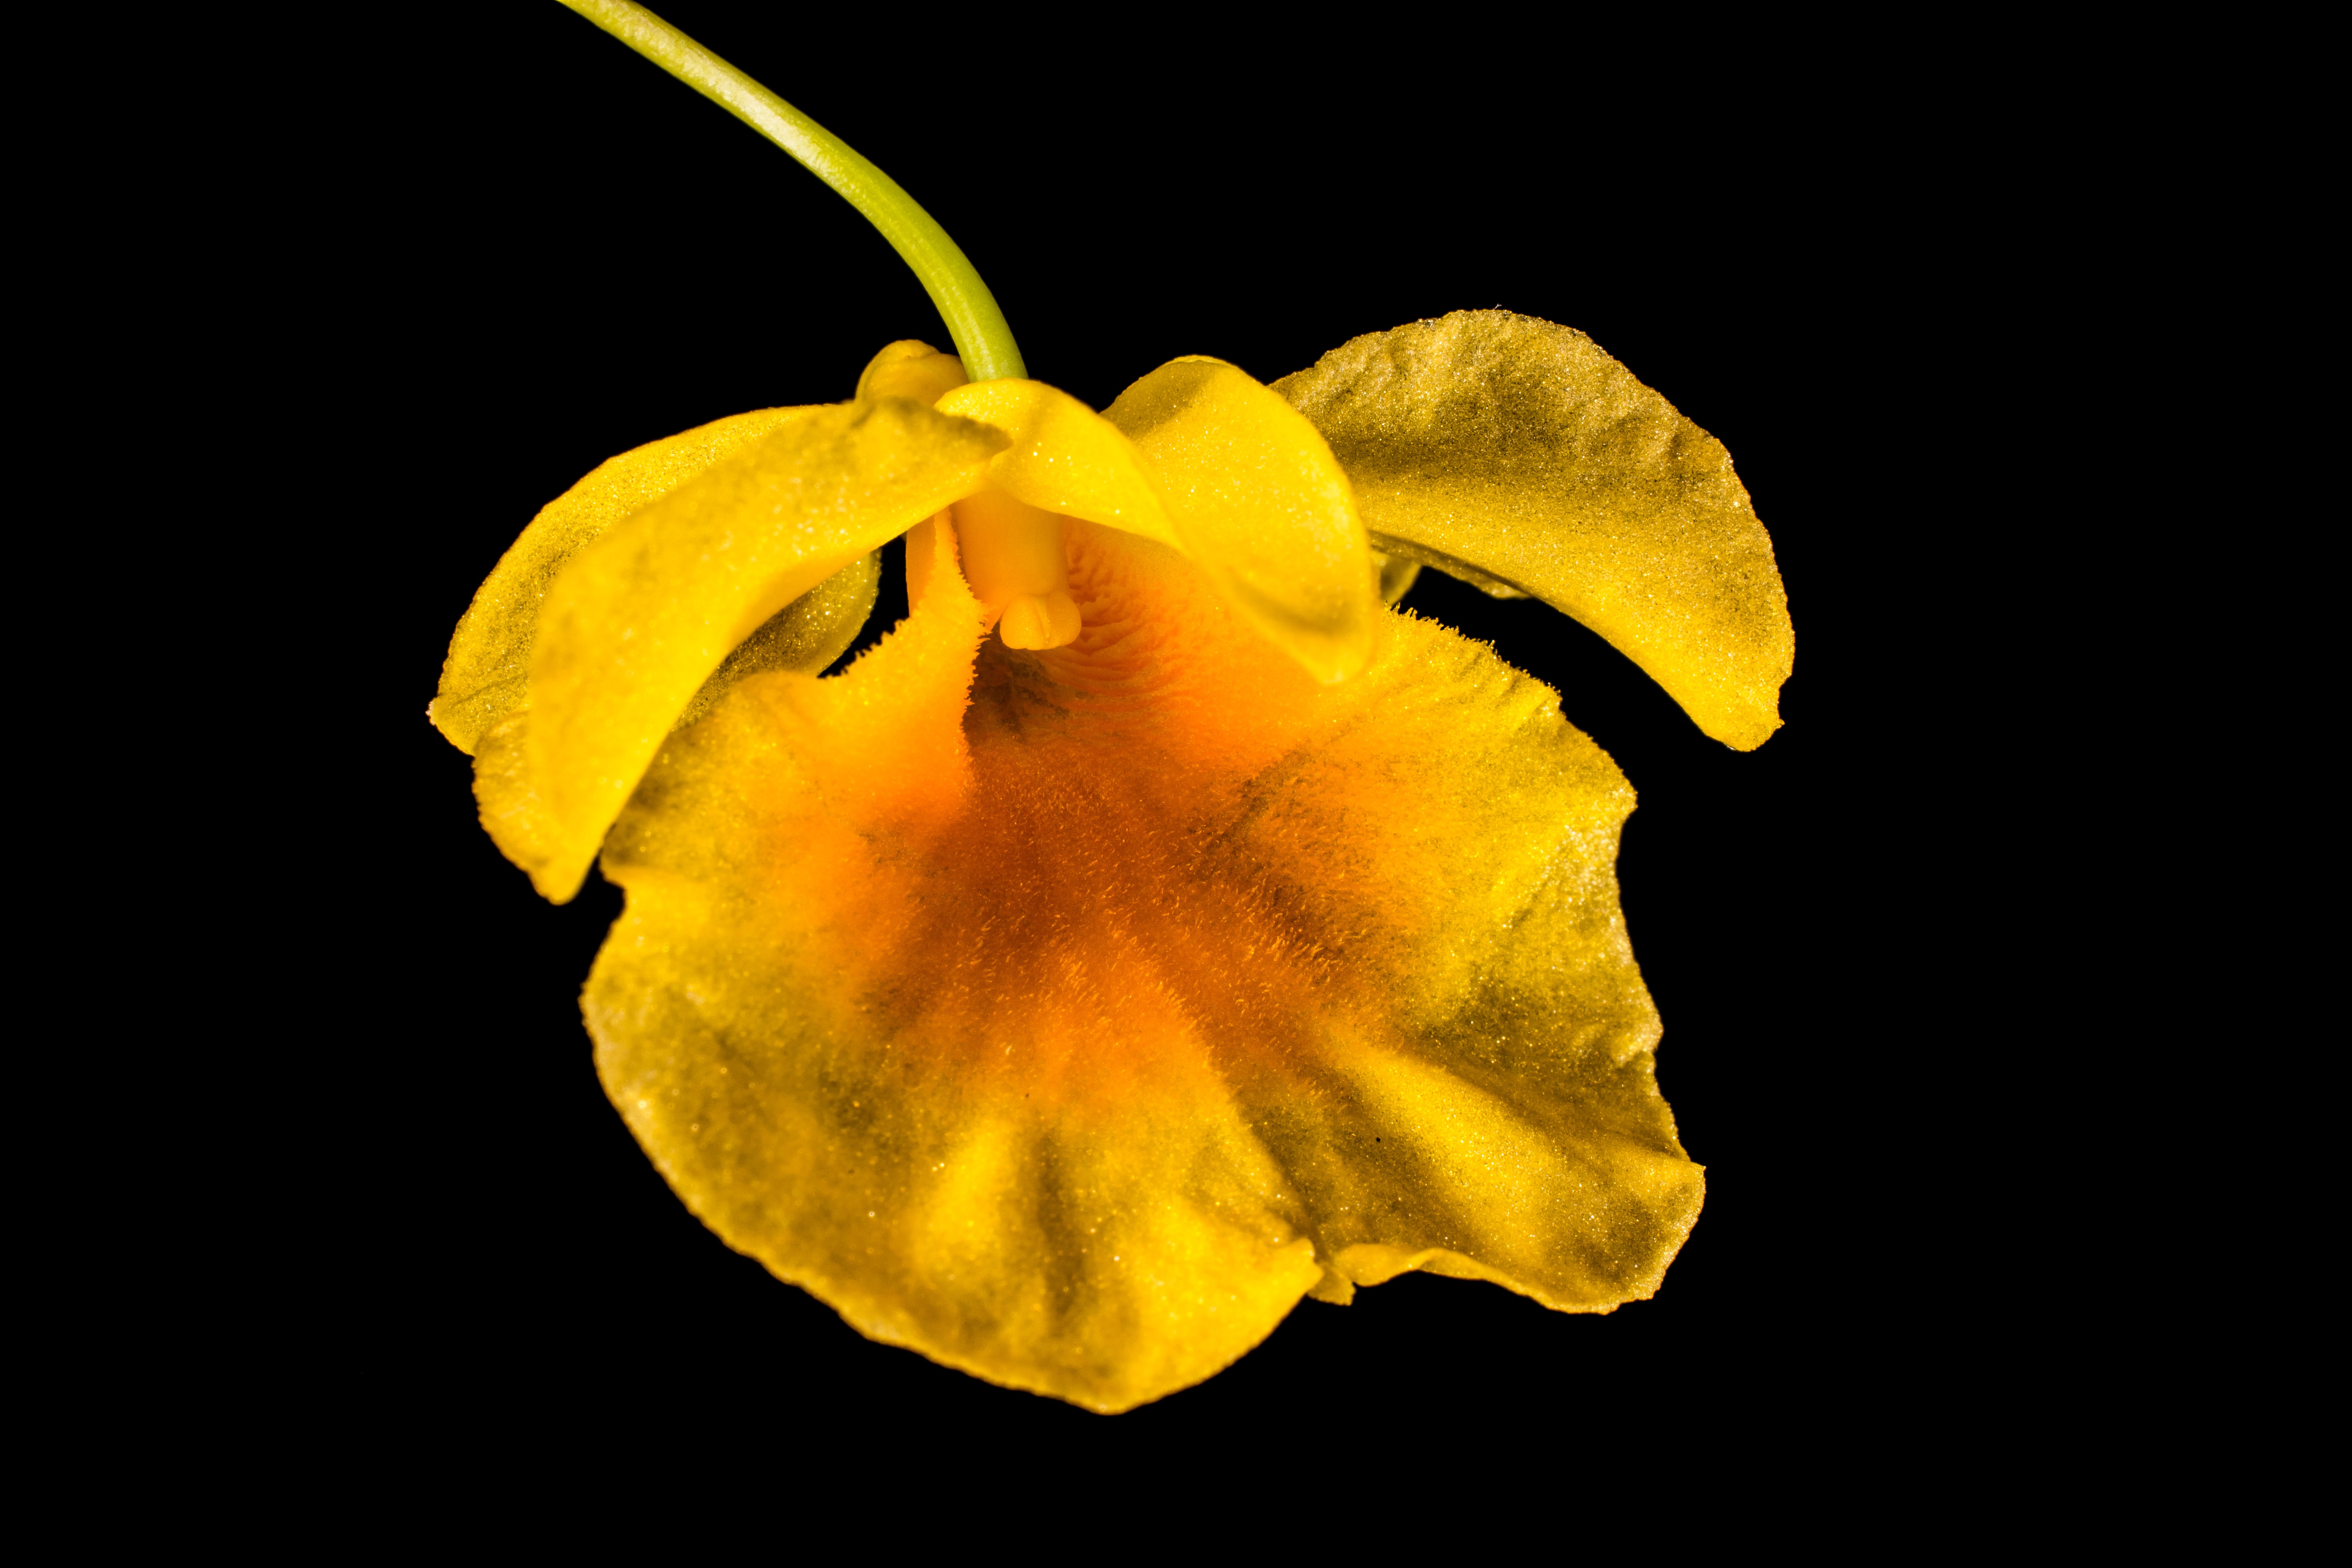
blossom, plant, leaf, flower, petal, bloom, produce, yellow, flora, orchid, close up, macro photography, flowering plant, wild orchid, plant stem, land plant, violet family